Zerain

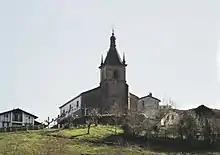
Church of Our Lady of the Assumption, Zerain, Spain

Zerain is a town and municipality located in the Goierri region of the province of Gipuzkoa, in the autonomous community of the Basque Country, northern Spain.